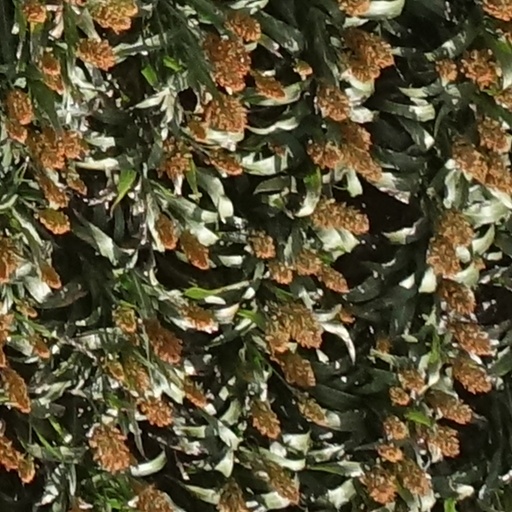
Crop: sorghum